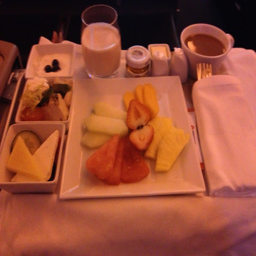
A plate and several bowls filled with food sitting next to drinks.
A table topped with white plates covered in food.
A meal consisting of fruit and a few drinks.
A table with a plate of fruit, two beverages and three plates with other items.
Various healthy fruits are placed on a plate.